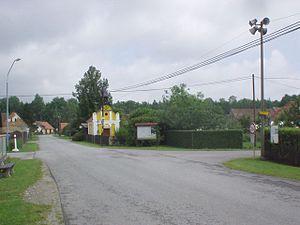
Chobot est une commune du district de Mělník, dans la région de Bohême-Centrale, en République tchèque. Sa population s'élevait à 49 habitants en 2017.